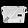
Label: Bag